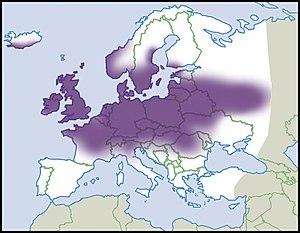
Repartition en Europe, niveau de connaissance de 2012. Description de la source en français Italiano: Distribuzione in Europa, livello di conoscenza del 2012. Descrizione della fonte in italiano Português: Distribuição na Europa, nível de conhecimento de 2012. Descrição da fonte em português Čeština: Distribuce v Evropě, úroveň znalostí v roce 2012 Polski: Dystrybucja w Europie, poziom wiedzy z 2012 roku Русский: Распространение в Европе, уровень знаний в 2012 году